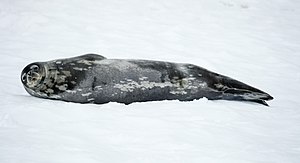
Weddellsæl
Weddellsæl
Weddellsæl
Weddellsæl, Leptonychotes weddellii, er en forholdsvis stor og talrig ægte sæl med en circumpolar udbredelse omkring Antarktis. Weddellsæler er det pattedyr med den sydligste udbredelse, rækkende så langt mod syd som McMurdo Sound. Det er den eneste art i slægten Leptonychotes, og er på grund af sin talrighed og tilgængelighed den bedst undersøgte af de antarktiske sæler. Bestandden anslås til 800.000 individer.